The Civic, Christchurch

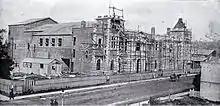
Construction of the Agricultural and Industrial Hall in 1900

The Agricultural and Industrial Hall, also known as the Canterbury Hall, was built in 1900 at 192–194 Manchester Street. The foundation stone was laid by Mayor William Reece on 14 March 1900. William Clarkson and Robert Ballantyne, architects trading as Clarkson & Ballantyne, designed the building for the 50th jubilee of Christchurch, celebrating the arrival of the First Four Ships in December 1850. The contractors were Rennie and Pearce. The Canterbury Industrial Association, a branch of the New Zealand Industrial Association, was the driving force behind the building. Together with the Agricultural and Pastoral Association, an Agricultural and Industrial Hall Company was formed that owned the building. Samuel Brown, the president of the New Zealand Industrial Association, called it "possibly the finest hall in New Zealand".